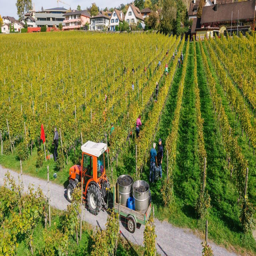
The Prince of Liechtenstein's wine cellars